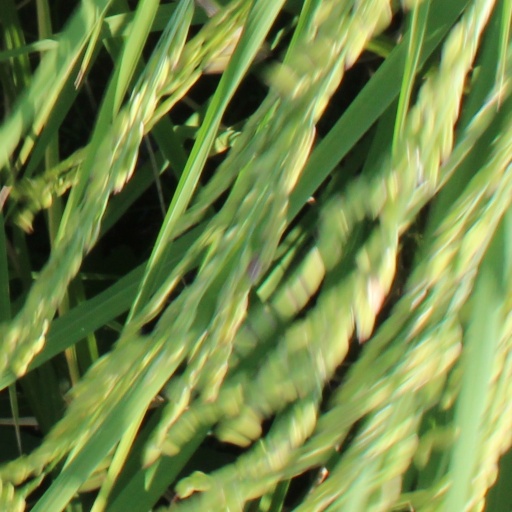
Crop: rice